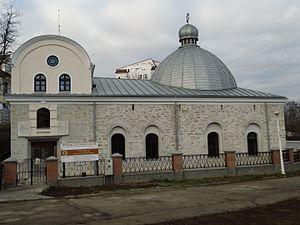
L’histoire des Juifs en Roumanie ou le territoire qui lui correspond est plus que bimillénaire. Située aux confins de l’Empire romain d’Orient dont elle tire son nom, la Roumanie compte originellement quelques familles juives de culture grecque. Des familles séfarades s’y installent au xviᵉ siècle, venues de l’Empire ottoman voisin mais c’est surtout avec l’arrivée d’immigrants ashkénazes au xixᵉ siècle que la communauté juive devient significative, sous l’angle démographique comme économique ou culturel. Fortement éprouvés par divers massacres au cours de la Seconde Guerre mondiale, les Juifs quittent massivement la Roumanie après celle-ci, émigrant principalement dans l’État d’Israël.